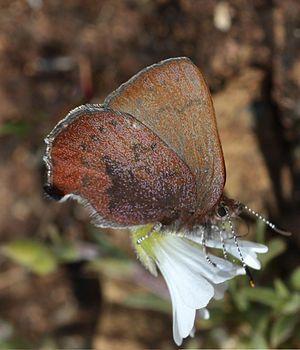
Le Lutin brun est une espèce nord-américaine de lépidoptères de la famille des Lycaenidae et de la sous-famille des Theclinae.